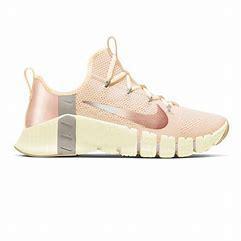
Brand: Nike
Model: Free Metcon 3